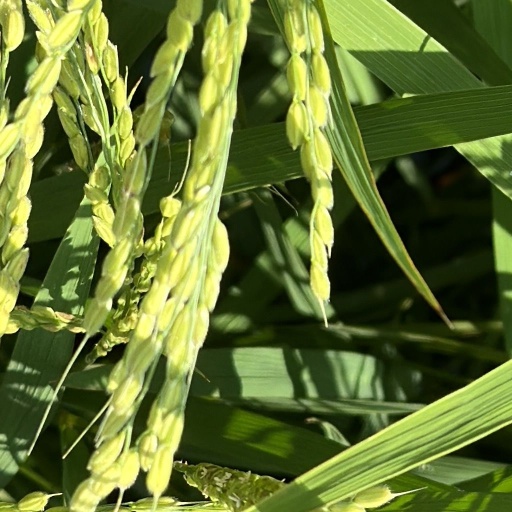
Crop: rice